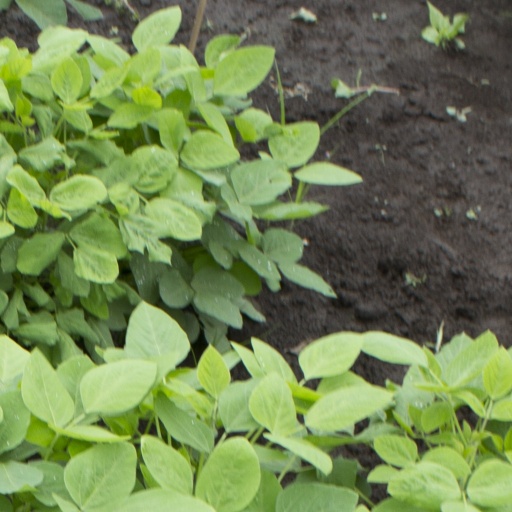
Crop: soybean